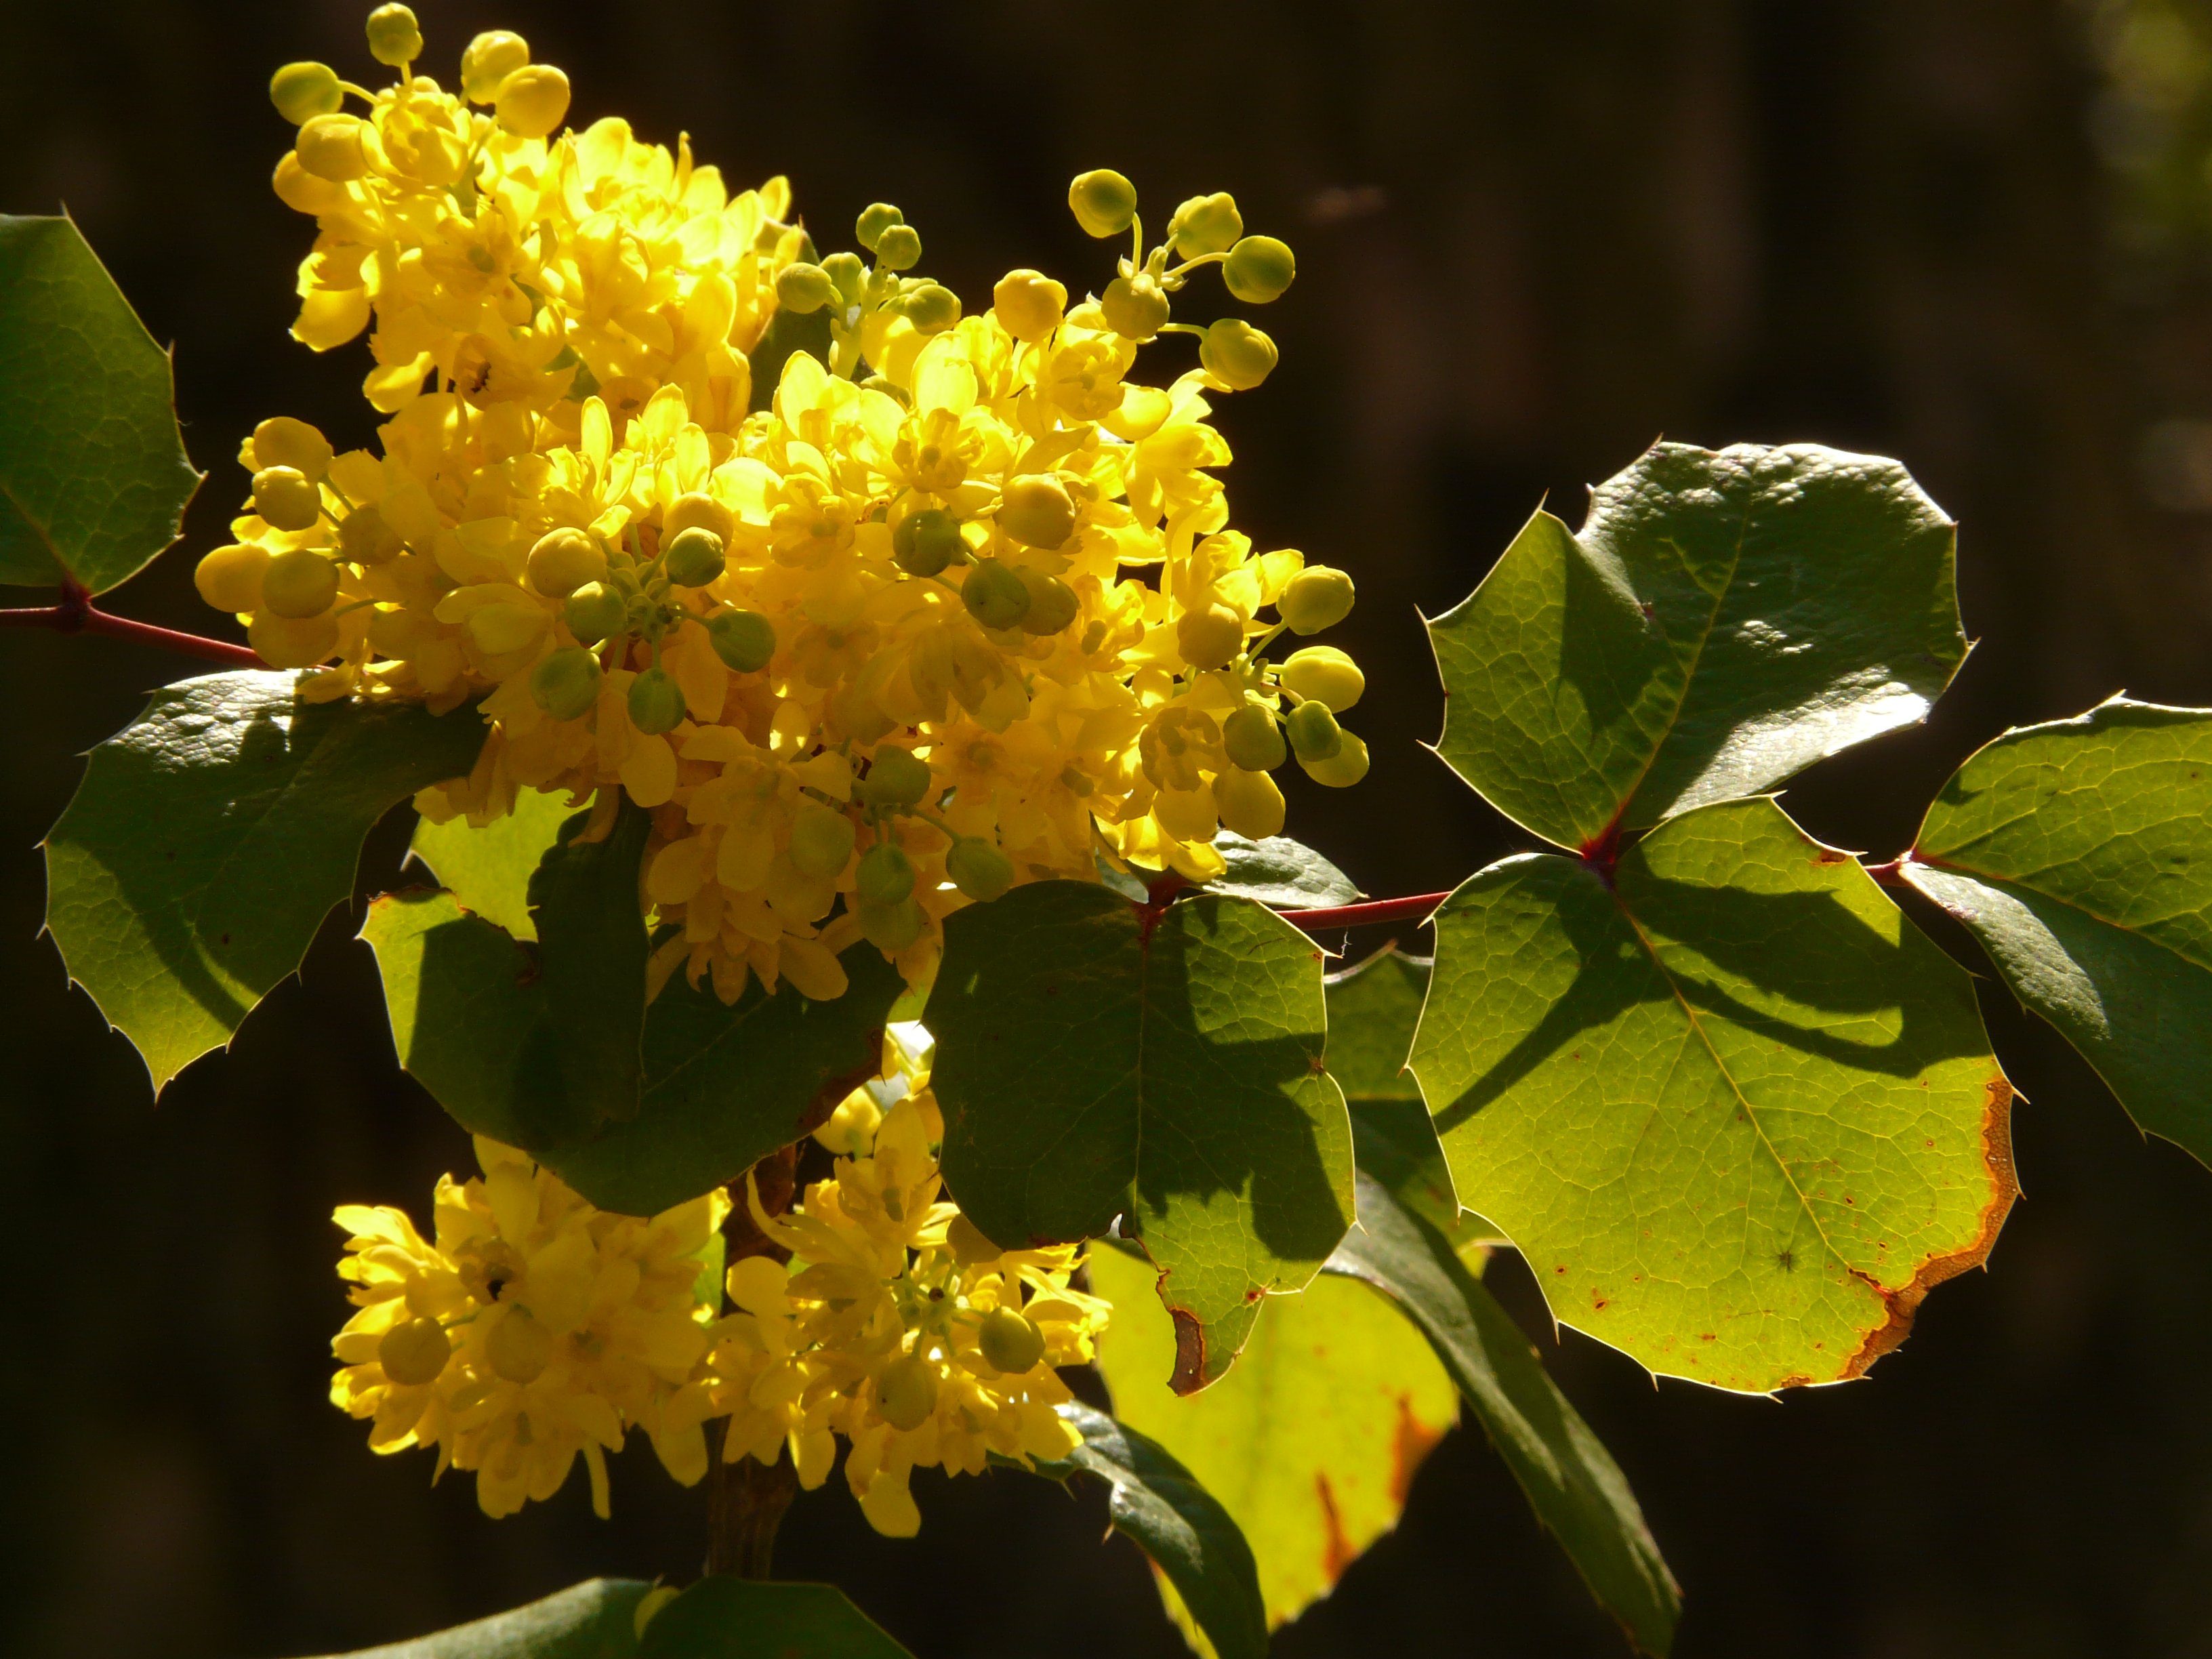
tree, nature, branch, blossom, plant, fruit, sunlight, leaf, flower, bloom, food, spring, green, produce, macro, evergreen, autumn, botany, yellow, close, flora, wildflower, shrub, mahogany, macro photography, flowering plant, maidenhair tree, berberitzengew chs, woody plant, land plant, ordinary mahogany, mahonia aquifolium, stechdornbl ttrige mahonie, strau